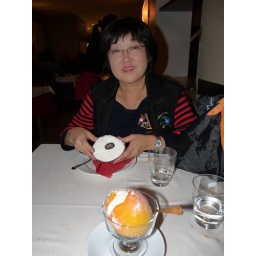
Italian gelato in an orange peel cup and a coconut shell cup...